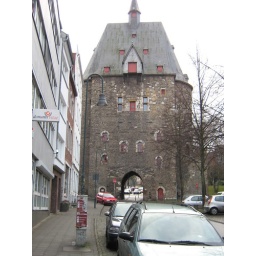
old building near to train central station